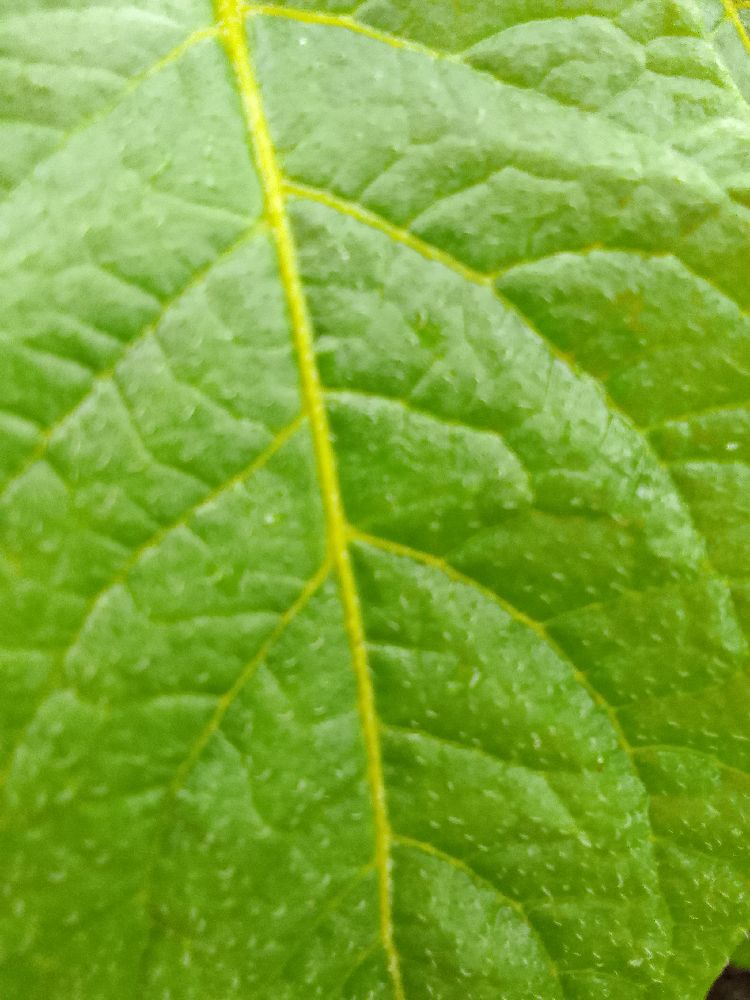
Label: Healthy